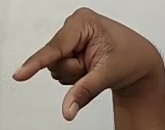
ASL sign: Q